Jussieu station

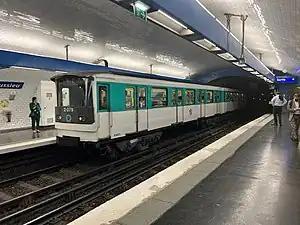
Line 10 platforms at Jussieu

Jussieu is a station on lines 7 and 10 of the Paris Métro in the eastern part of the Latin Quarter in the 5th arrondissement.